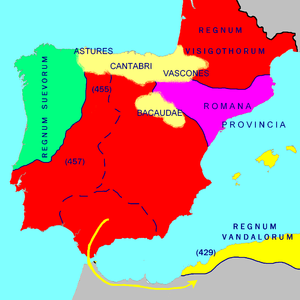
L'histoire du Portugal au sens strict ne commence qu'au XIIᵉ siècle avec la naissance des premiers états portugais : les comtés de Portucale et de Coimbra au temps d'Henri de Bourgogne, mais au sens large, elle comprend le passé de l'actuel territoire portugais et de l'Ouest de la péninsule Ibérique depuis la préhistoire. Si les fortes identités culturelles des Basques méridionaux, de la majeure partie des Catalans et des Galiciens ne les ont pas empêchés de rejoindre le royaume de Castille pour former l'Espagne moderne, le Sud-Ouest de la péninsule ibérique en revanche, a formé une autre unité politique, délimitée par la plus ancienne frontière d'Europe. La vocation maritime du pays portugais s'est affirmée malgré un littoral peu propice à la grande navigation et une situation géographique qui l'éloigne, encore aujourd'hui, des grands axes européens.
Cet article présente une chronologie des invasions barbares au Vᵉ siècle dans la province romaine d'Hispanie, et des événements majeurs qui y sont liés.